Electoral system of Australia

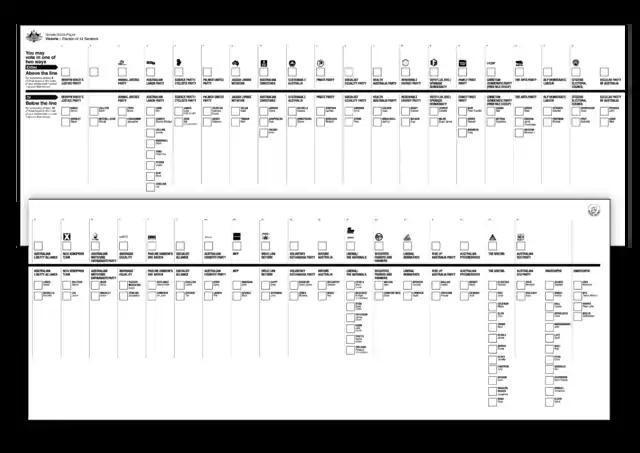
Senate ballot paper used in Victoria for 2016

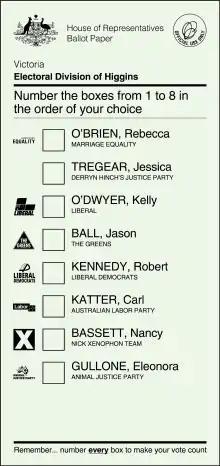
2016 House of Representatives ballot paper used in the Division of Higgins

Voting is compulsory at federal elections, by-elections and referendums for those on the electoral roll, as well as for State and Territory elections. Australia enforces compulsory voting. People who do not vote are asked to explain their failure to do so. If no satisfactory reason is provided (for example, illness or religious prohibition), a fine of up to $170 is imposed, and failure to pay the fine may result in a court hearing and additional costs. About 5% of enrolled voters fail to vote at most elections. In South Australia, Tasmania and Western Australia voting at local elections is not compulsory. In the other states, local council elections are also compulsory.